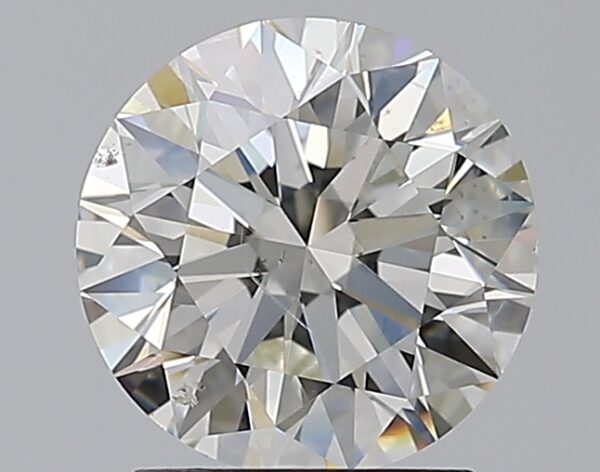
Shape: round
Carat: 2.01
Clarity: SI1
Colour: I
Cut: EX
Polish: EX
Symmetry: EX
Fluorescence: N
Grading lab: GIA
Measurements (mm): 7.99 x 8.05 x 5.01